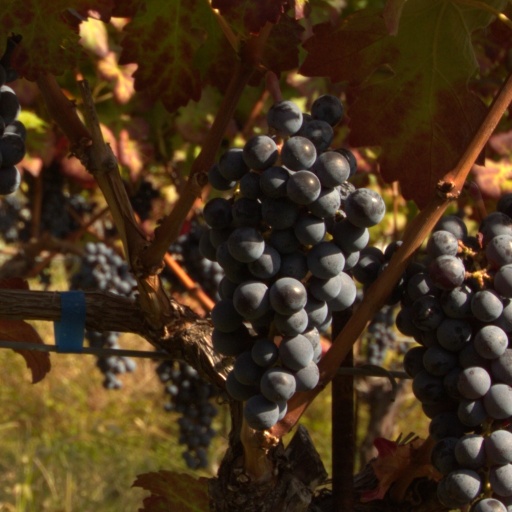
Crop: grape